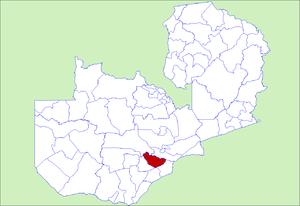
Le District de Mazabuka est un district de Zambie, situé dans la Province Méridionale. Sa capitale se situe à Mazabuka. Selon le recensement zambien de 2000, le district a une population de 203 219 personnes.